2005 Conference USA Football Championship Game

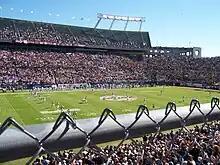
the 2005 C-USA Championship Game.

Quarterback Steven Moffett threw for 190 yards and 1 touchdown pass, but threw two interceptions and lost two fumbles in the game. On the opening drive, the Golden Knights drove 80 yards in 8 plays. Moffett connected to Willie Thornton for a 43-yard touchdown pass and an early 7–0 lead. Tulsa, however, scored 21 unanswered points. Nick Graham intercepted a Moffett pass and ran it 58 yards all the way down to the UCF 2 yard line. Uril Parrish's 2-yard dive gave Tulsa a 21–7 lead 13 seconds into the second quarter.